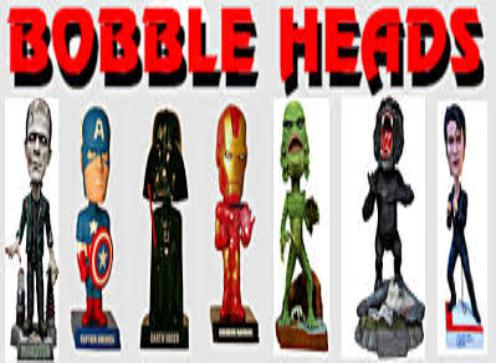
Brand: bobble
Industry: Clothes